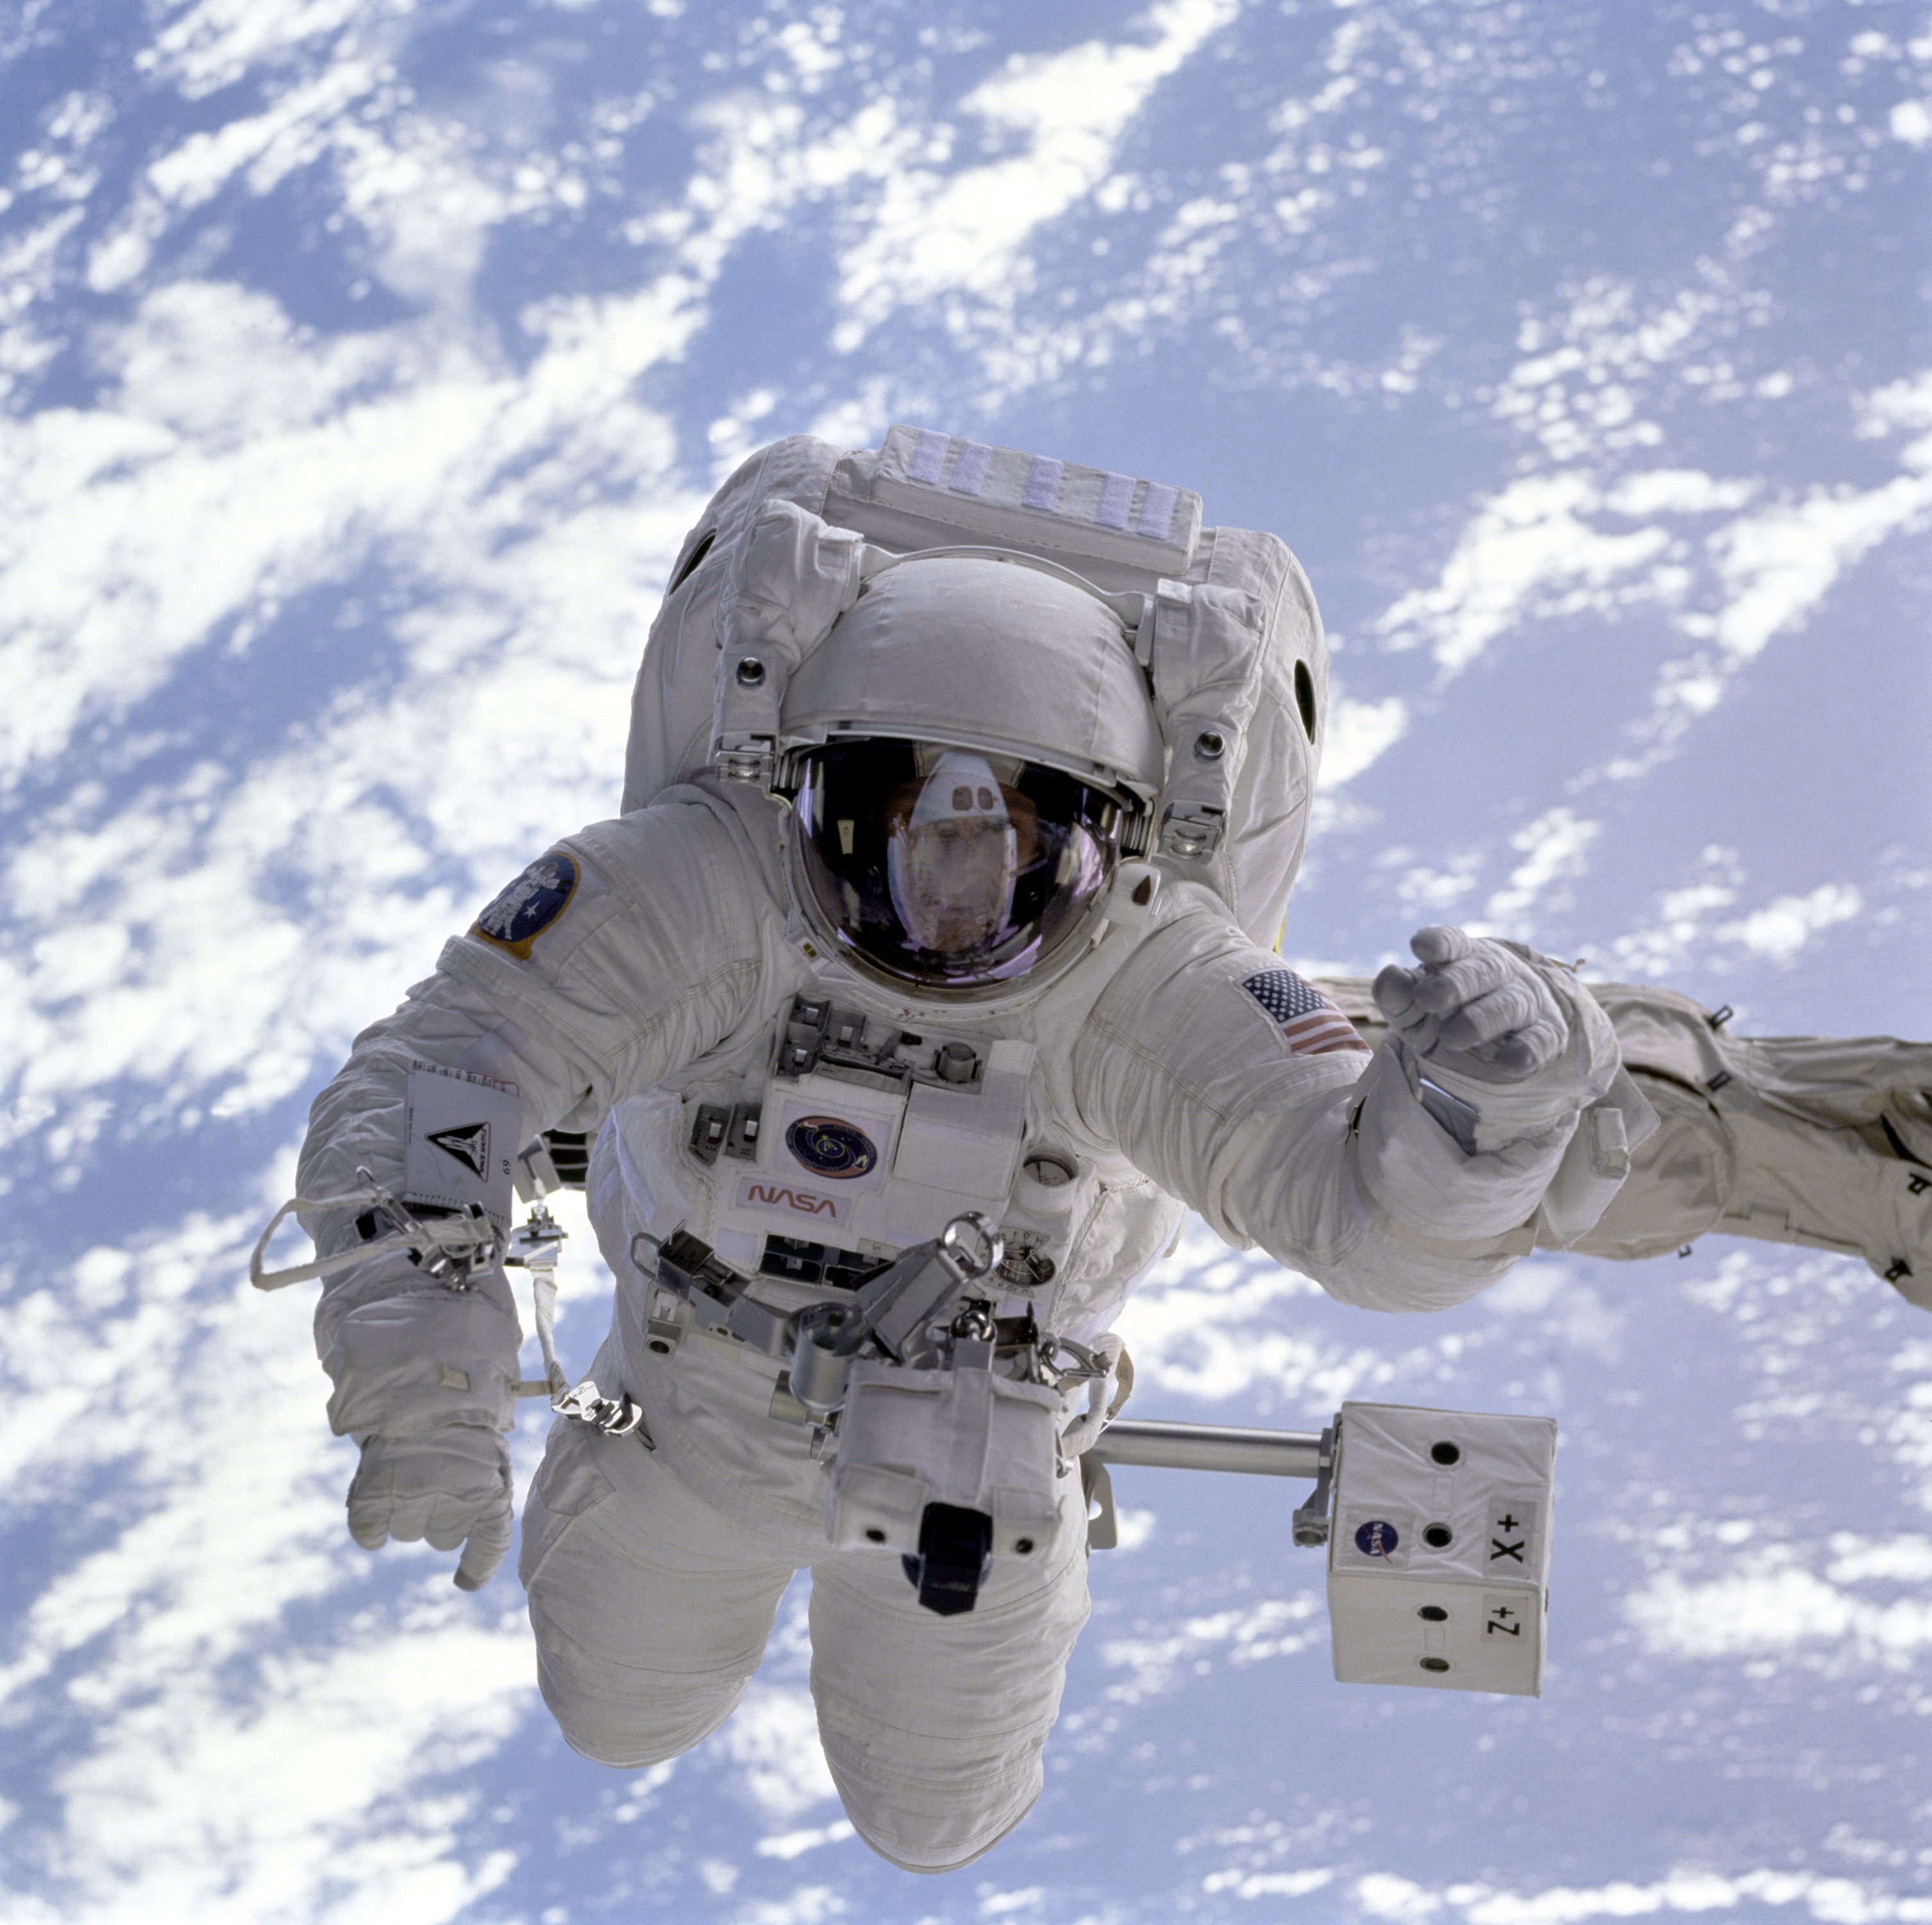
astronaut, snow, winter, fun, snowboard, space, Playing in the snow